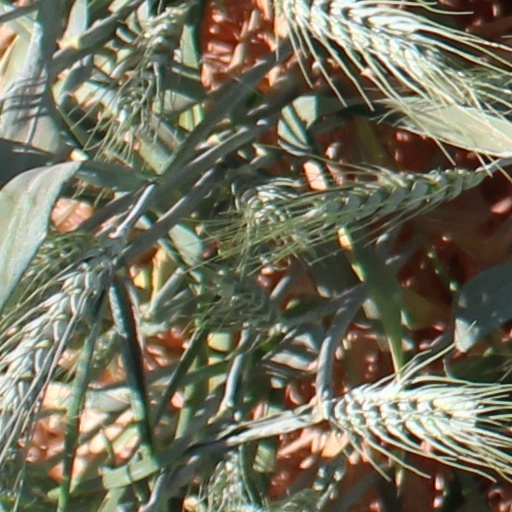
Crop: wheat